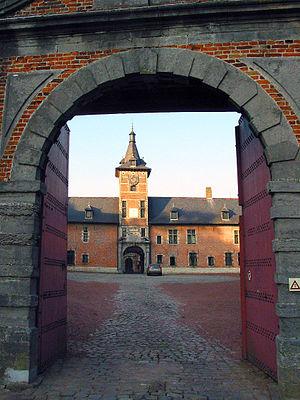
Rixensart (Belgique), le château de la famille de Merode (XVIIe siècle).